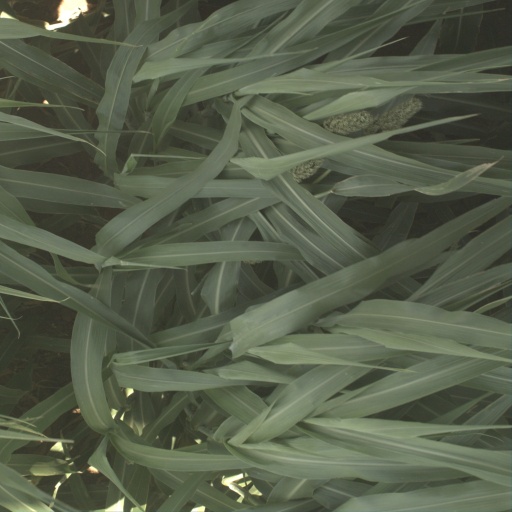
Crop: sorghum